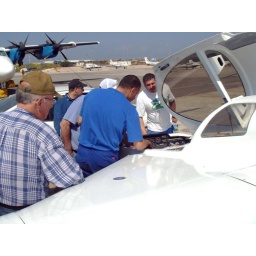
New bird in the field attracting interest